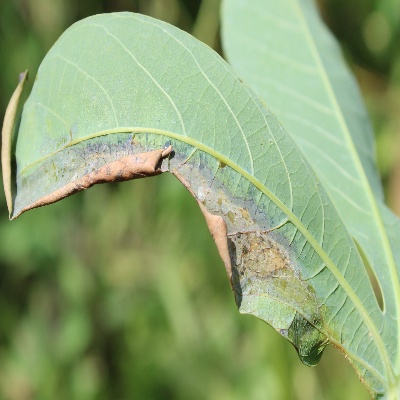
Crop: Cassava
Condition: bacterial blight